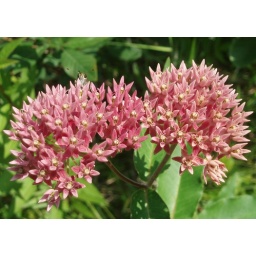
A small butterfly peaking over the red milkweed upon which it was feeding. Red milkweed is endangered in Maryland.